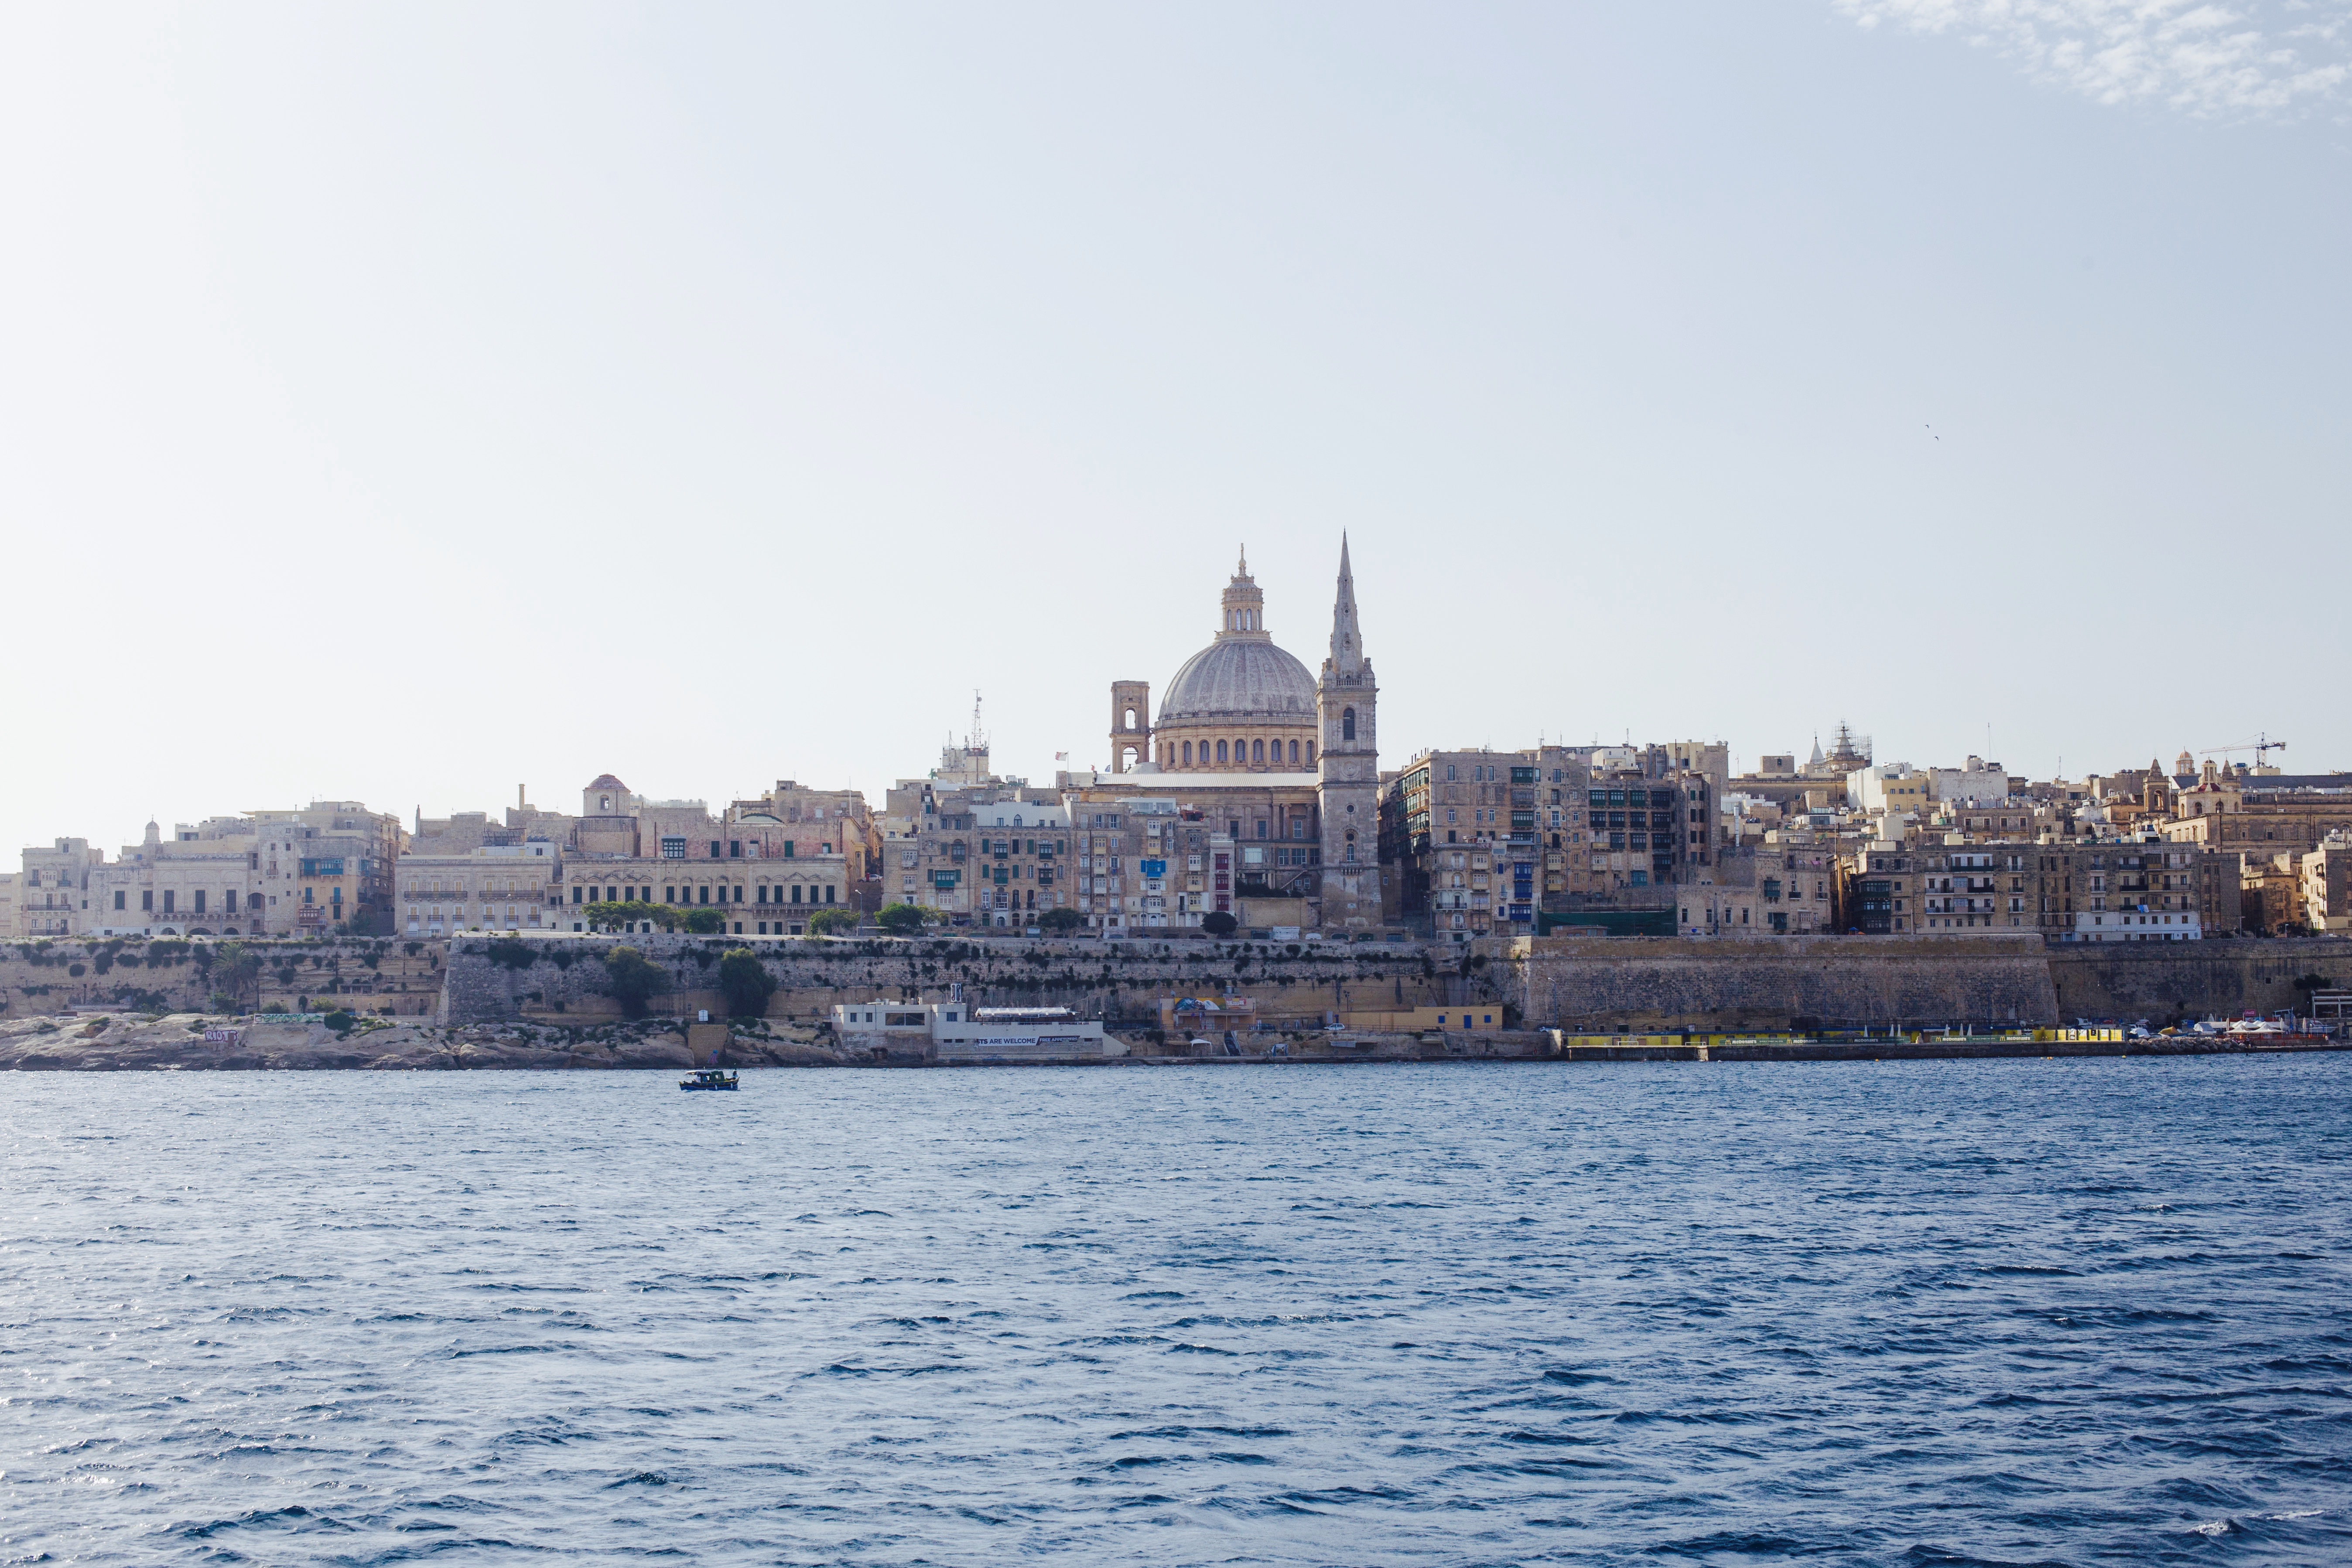
sea, architecture, skyline, old, city, ship, cityscape, panorama, travel, mediterranean, vehicle, scenic, bay, landmark, harbor, church, port, historic, ferry, malta, valletta, basilica of our lady of mt carmel